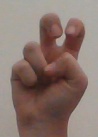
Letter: toot